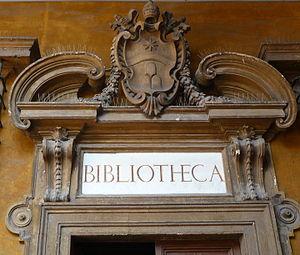
L'Arcispedale Santo Spirito in Saxia est un ancien hôpital de Rome, refondé par le pape Sixte IV après sa destruction, en 1471, et devenu actuellement un centre de congrès. Il est situé à proximité du Vatican, adjacent à l'Ospedale di Santo Spirito moderne, à l'emplacement de l'antique schola Saxorum. C'est le plus ancien hôpital d'Europe.